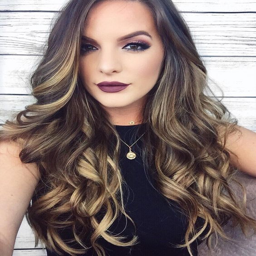
save money and get great hair color at home with these reader - approved finds